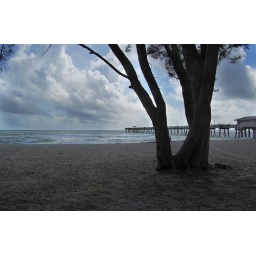
Dania Beach pier. Near Fort Lauderdale, Florida, USA. The Australian pine is considered an invasive tree in Florida.